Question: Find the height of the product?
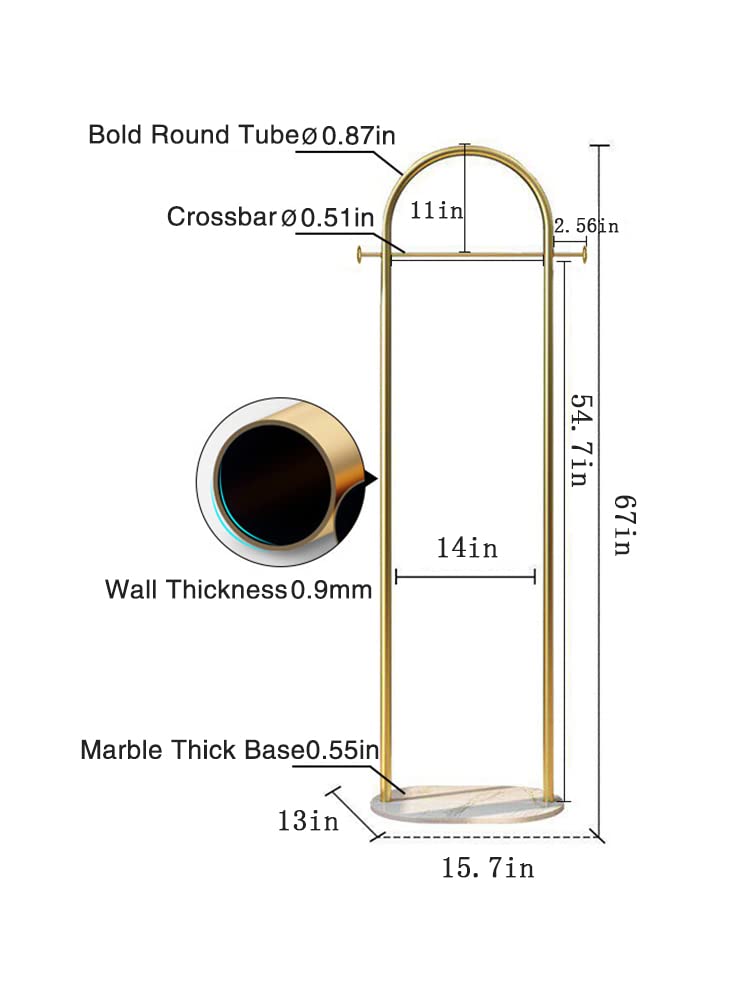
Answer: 67.0 inch